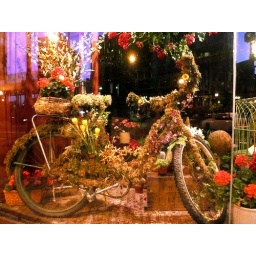
Store window in the Edgewater Beach Apartments (the enormous pink landmark building) in Chicago's Edgewater neighborhood.